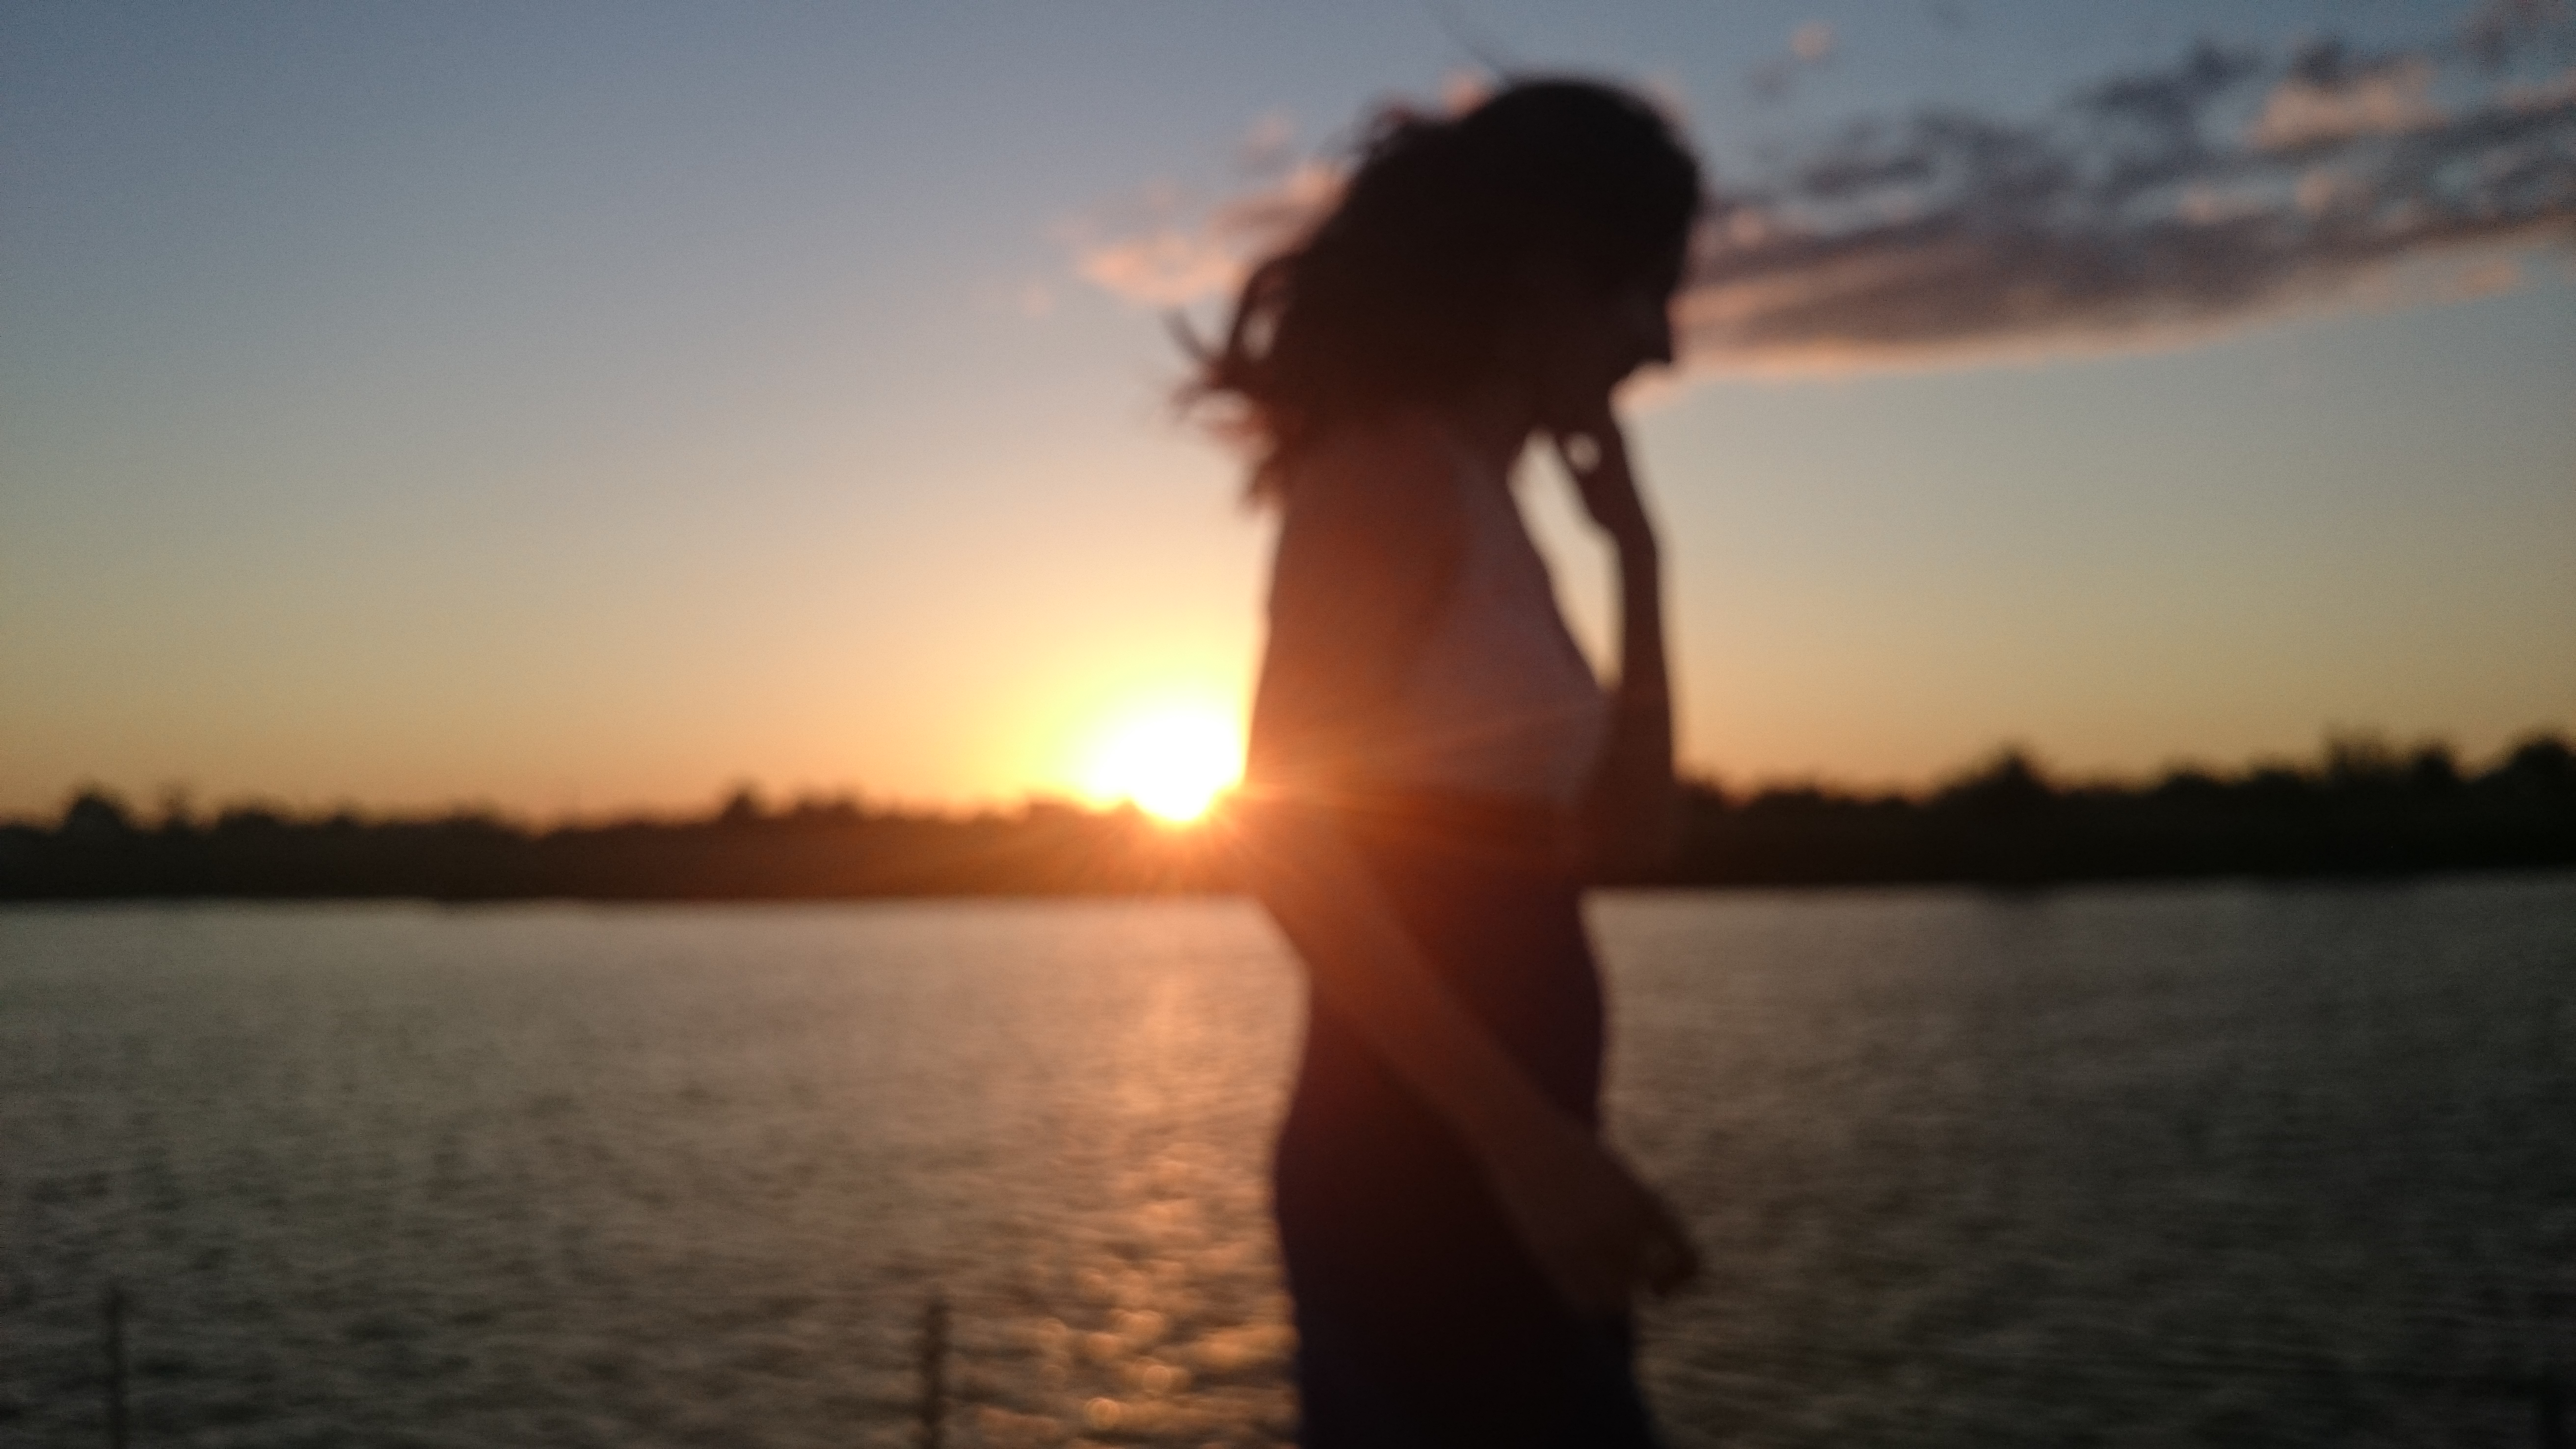
sun, sky, sunset, water, horizon, sunrise, sea, evening, vacation, sunlight, fun, summer, morning, girl, reflection, calm, backlighting, silhouette, happiness, cloud, leisure